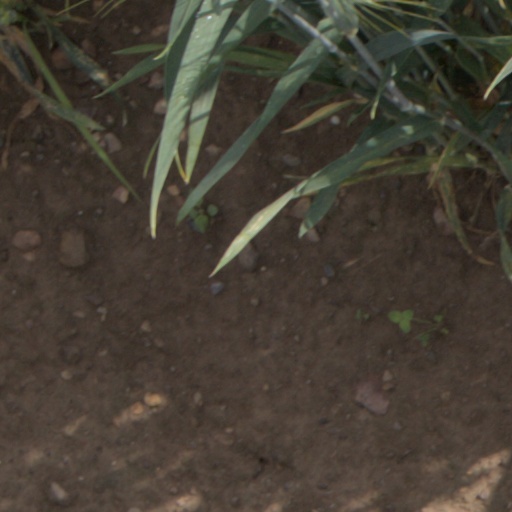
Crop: wheat